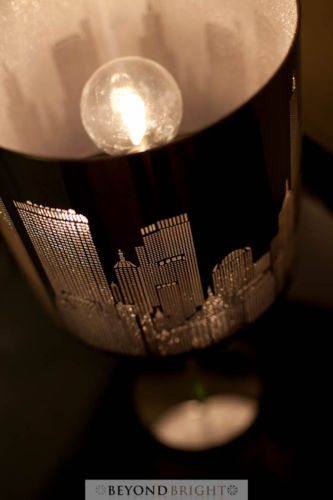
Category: lamp